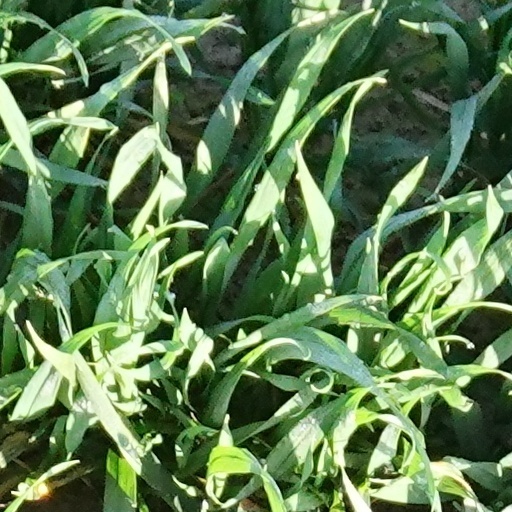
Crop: wheat